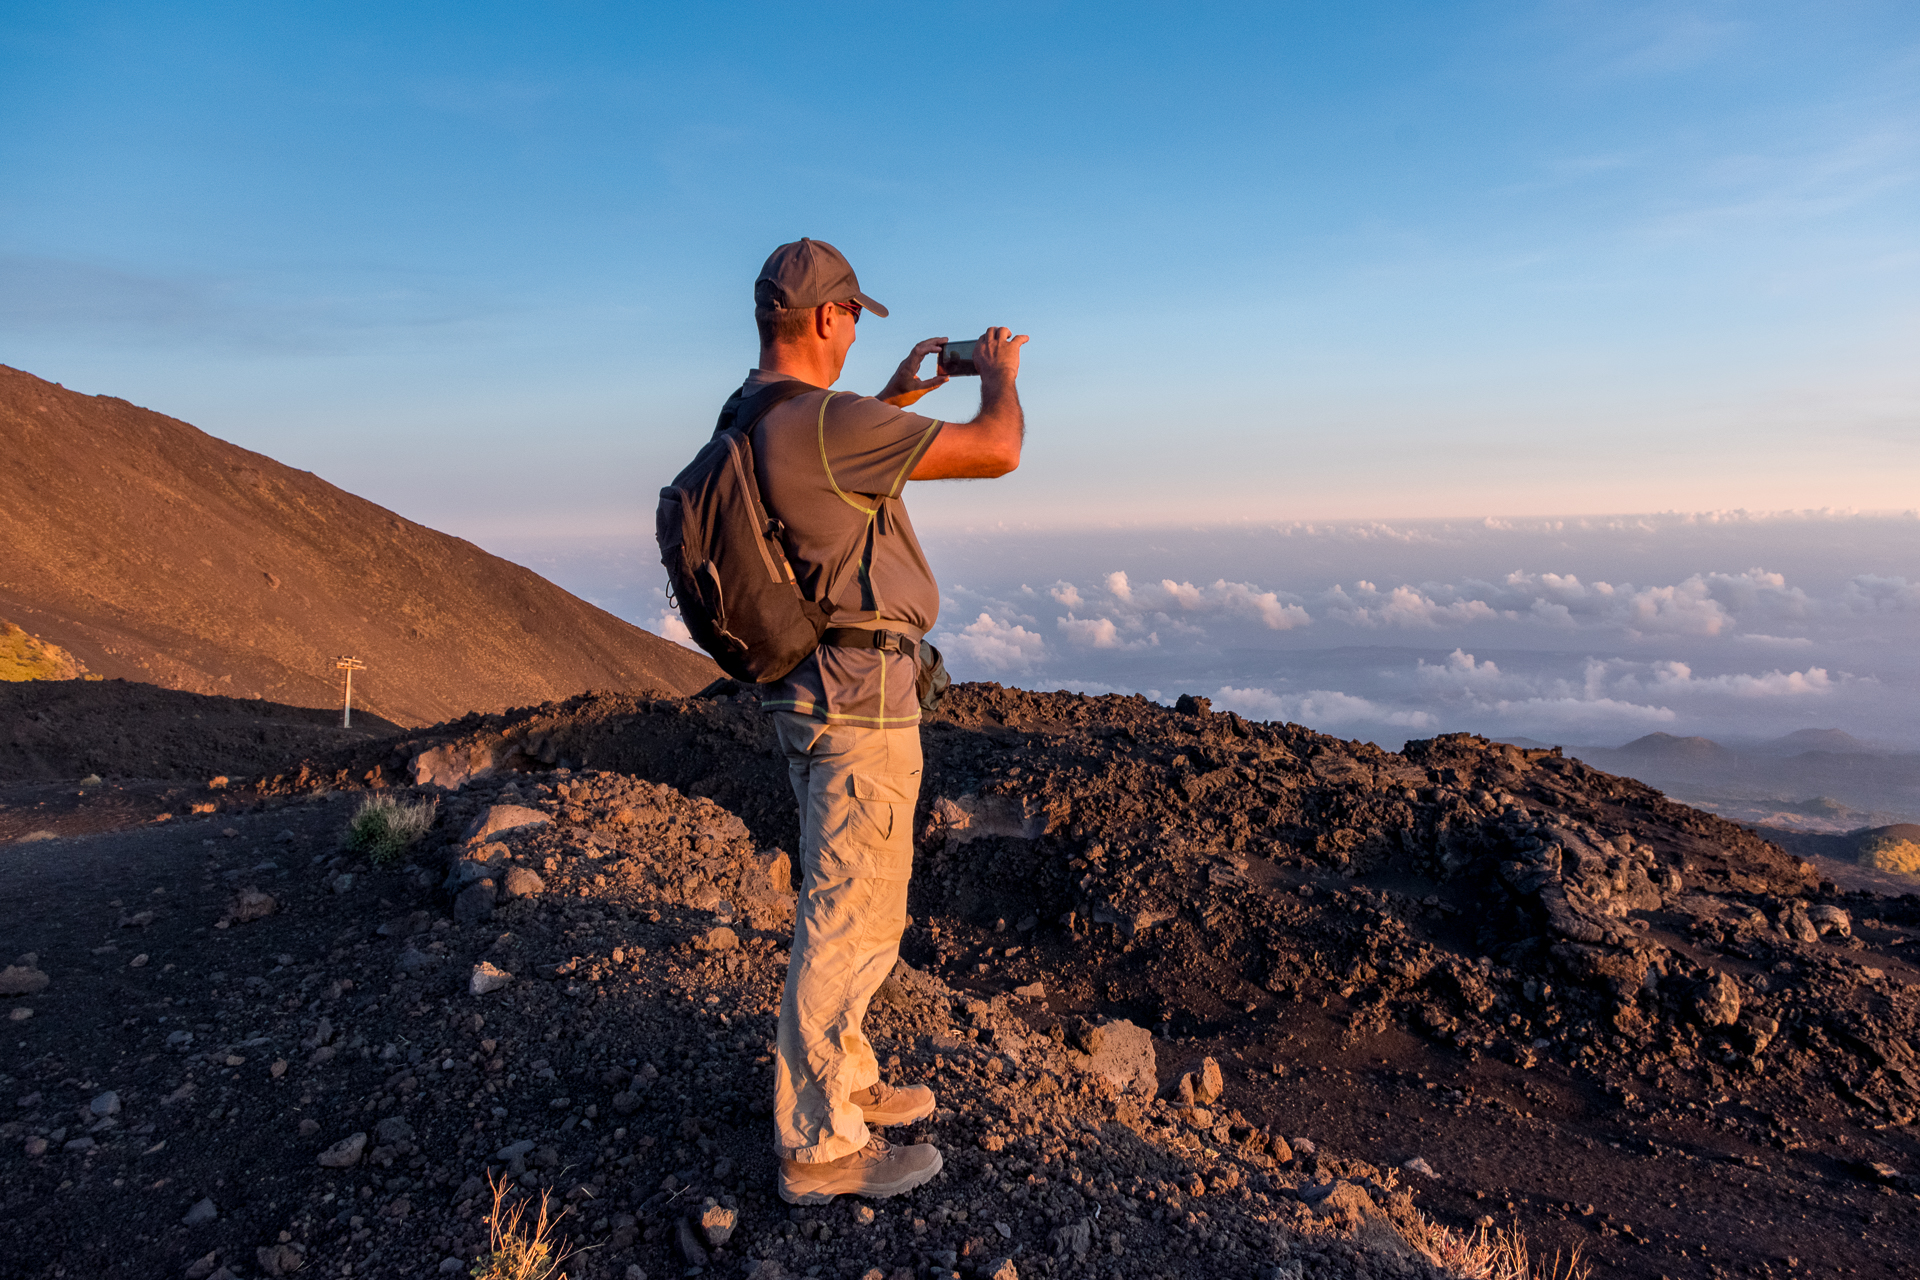
natural, mountainous landforms, sky, mountain, wilderness, standing, ridge, hill, cloud, landscape, summit, photography, fun, travel, vacation, geology, adventure, fell, rock, tourism, sunrise, sunlight, mountaineering, horizon, terrain, national park, happy